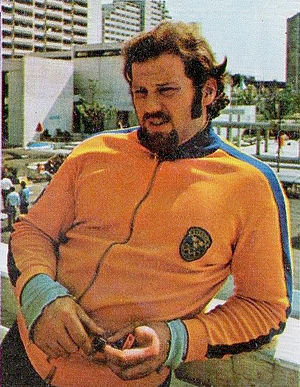
Ricky Bruch
"Bjørn Richard ""Ricky"" Bruch var en svensk atlet.